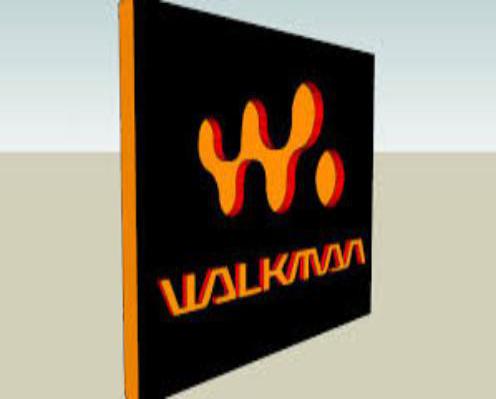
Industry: Electronic